Nuevo Pepico Amat

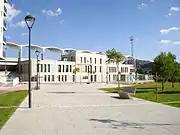
The entrance of the stadium in February 2011

In 2011, the Elda City Council began constructions to build a new stadium 300 meters away from Estadio Municipal Pepico Amat, attempting to turn the grounds of the old stadium into a commercial center. The cost of the new stadium reached € 4,5 million, and took the name of its replacement, being called "Nuevo Pepico Amat". Home tenants CD Eldense played their last match in the "old" Pepico Amat on 29 August 2012, a 0–0 draw against Orihuela CF.